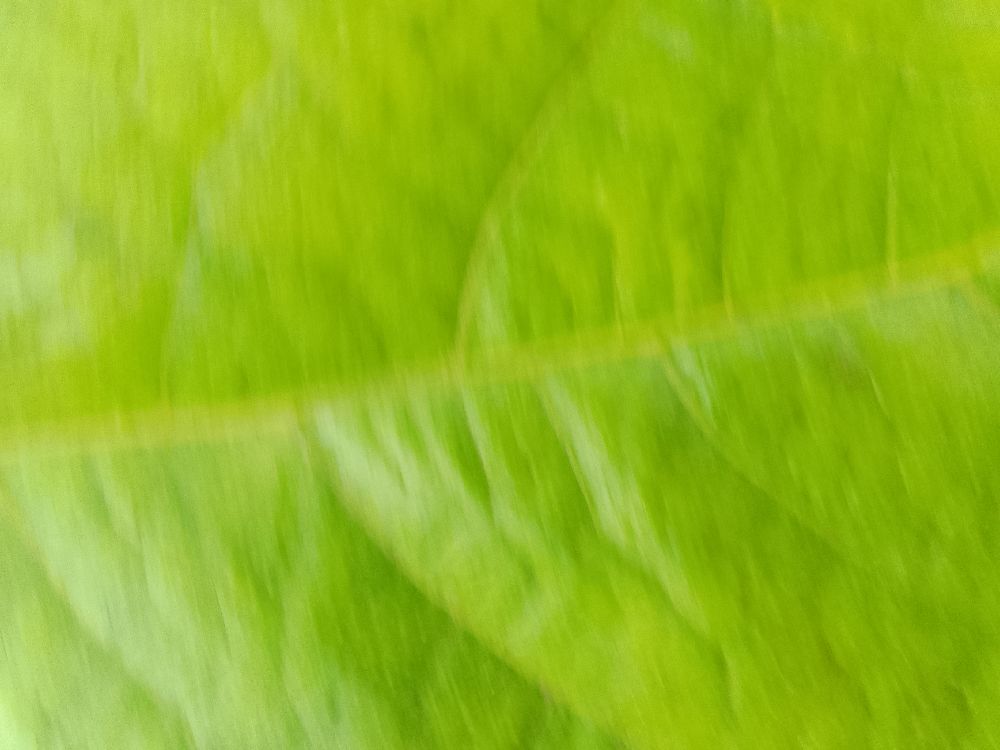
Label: healthy